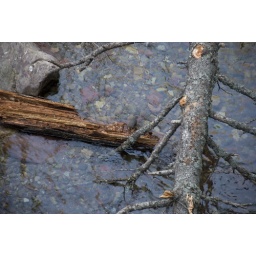
in this picture is a bird swimming underwater- the american dipper